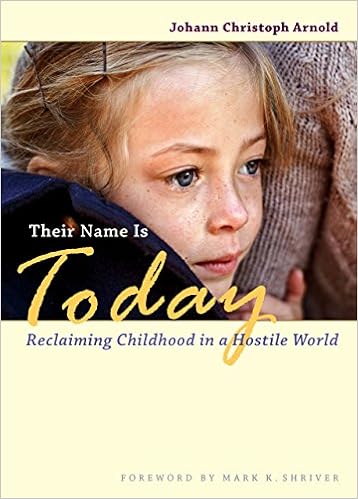
Their Name Is Today: Reclaiming Childhood in a Hostile World
Category: Books
Review Stunning… Who would have thought that there was anything new to say about childhood? Arnold surprises us at every turn. -- Diane Komp, MD, Prof. of Pediatrics, Yale University In our hard-charging culture, children often get pushed to the edges of our crowded schedules. Arnold understands the pressures, but points to another way. His book is practical and compelling. -- Timothy Jones, author, Nurturing Your Child’s Soul A deeply inspiring tribute to children…Arnold’s basic message is clear, and well worth heeding: a deep reverence for children will make the world a better place. -- Publishers Weekly Beautiful… It is Arnold’s reverence for children that I love. -- Jonathan Kozol Arnold’s respect for the needs of children is evident on every page, and his perspective gives those who work with children a renewed sense of purpose…This is the perfect gift for a favorite teacher or parent. -- Foreword Magazine Welcome reading for parents, grandparents, teachers and all those who care deeply about nurturing the next generation. -- Marian Wright Edelman, president, Children's Defense Fund About the Author Johann Christoph Arnold was an award-winning author with over two million copies of his twelve books in print in more than twenty languages. A noted speaker and writer on marriage, parenting, and end-of-life issues. Arnold was a senior pastor of the Bruderhof, a movement of Christian communities, until his death in April 2017. Johann Christoph Arnold’s books include Why Forgive?, Rich in Years, Their Name Is Today, Seeking Peace, Escape Routes, Cries from the Heart, Be Not Afraid, Why Children Matter , and Sex, God and Marriage . To learn more visit www.richinyears.com
Features: There’s hope for childhood. | Despite a perfect storm of hostile forces that are robbing children of a healthy childhood, courageous parents and teachers who know what’s best for children are turning the tide. | Johann Christoph Arnold, whose books on education, | parenting, and relationships have helped more than a million readers through life’s challenges, draws on the stories and voices of parents and educators on the ground, and a wealth of personal experience. He surveys the drastic changes in the lives of children, but also the groundswell of grassroots advocacy and action that he believes will lead to the triumph of common sense and time-tested wisdom. | Arnold takes on technology, | standardized testing, overstimulation, academic pressure, marketing to children, over-diagnosis and much more, calling on everyone who loves children to combat these threats to childhood and find creative ways to help children flourish. Every parent, teacher, and childcare provider has the power to make a difference, by giving children time to play, access to nature, and personal attention, and most of all, by defending their right to remain children.